Stephen II, Ban of Bosnia

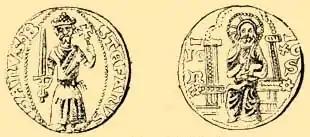
Seal of Stjepan Kotromanic

Ban of Croatia, Mladen II, member of the Šubić noble family, became Ban of Bosnia in 1305, following his uncle, who was appointed Ban of Bosnia by his brother Paul I and was killed in fighting "Bosnian heretics" in 1304. Paul I referred to himself as Lord of all of Bosnia in a charter from 1305, but it is doubtful that he held all Bosnia at any time.